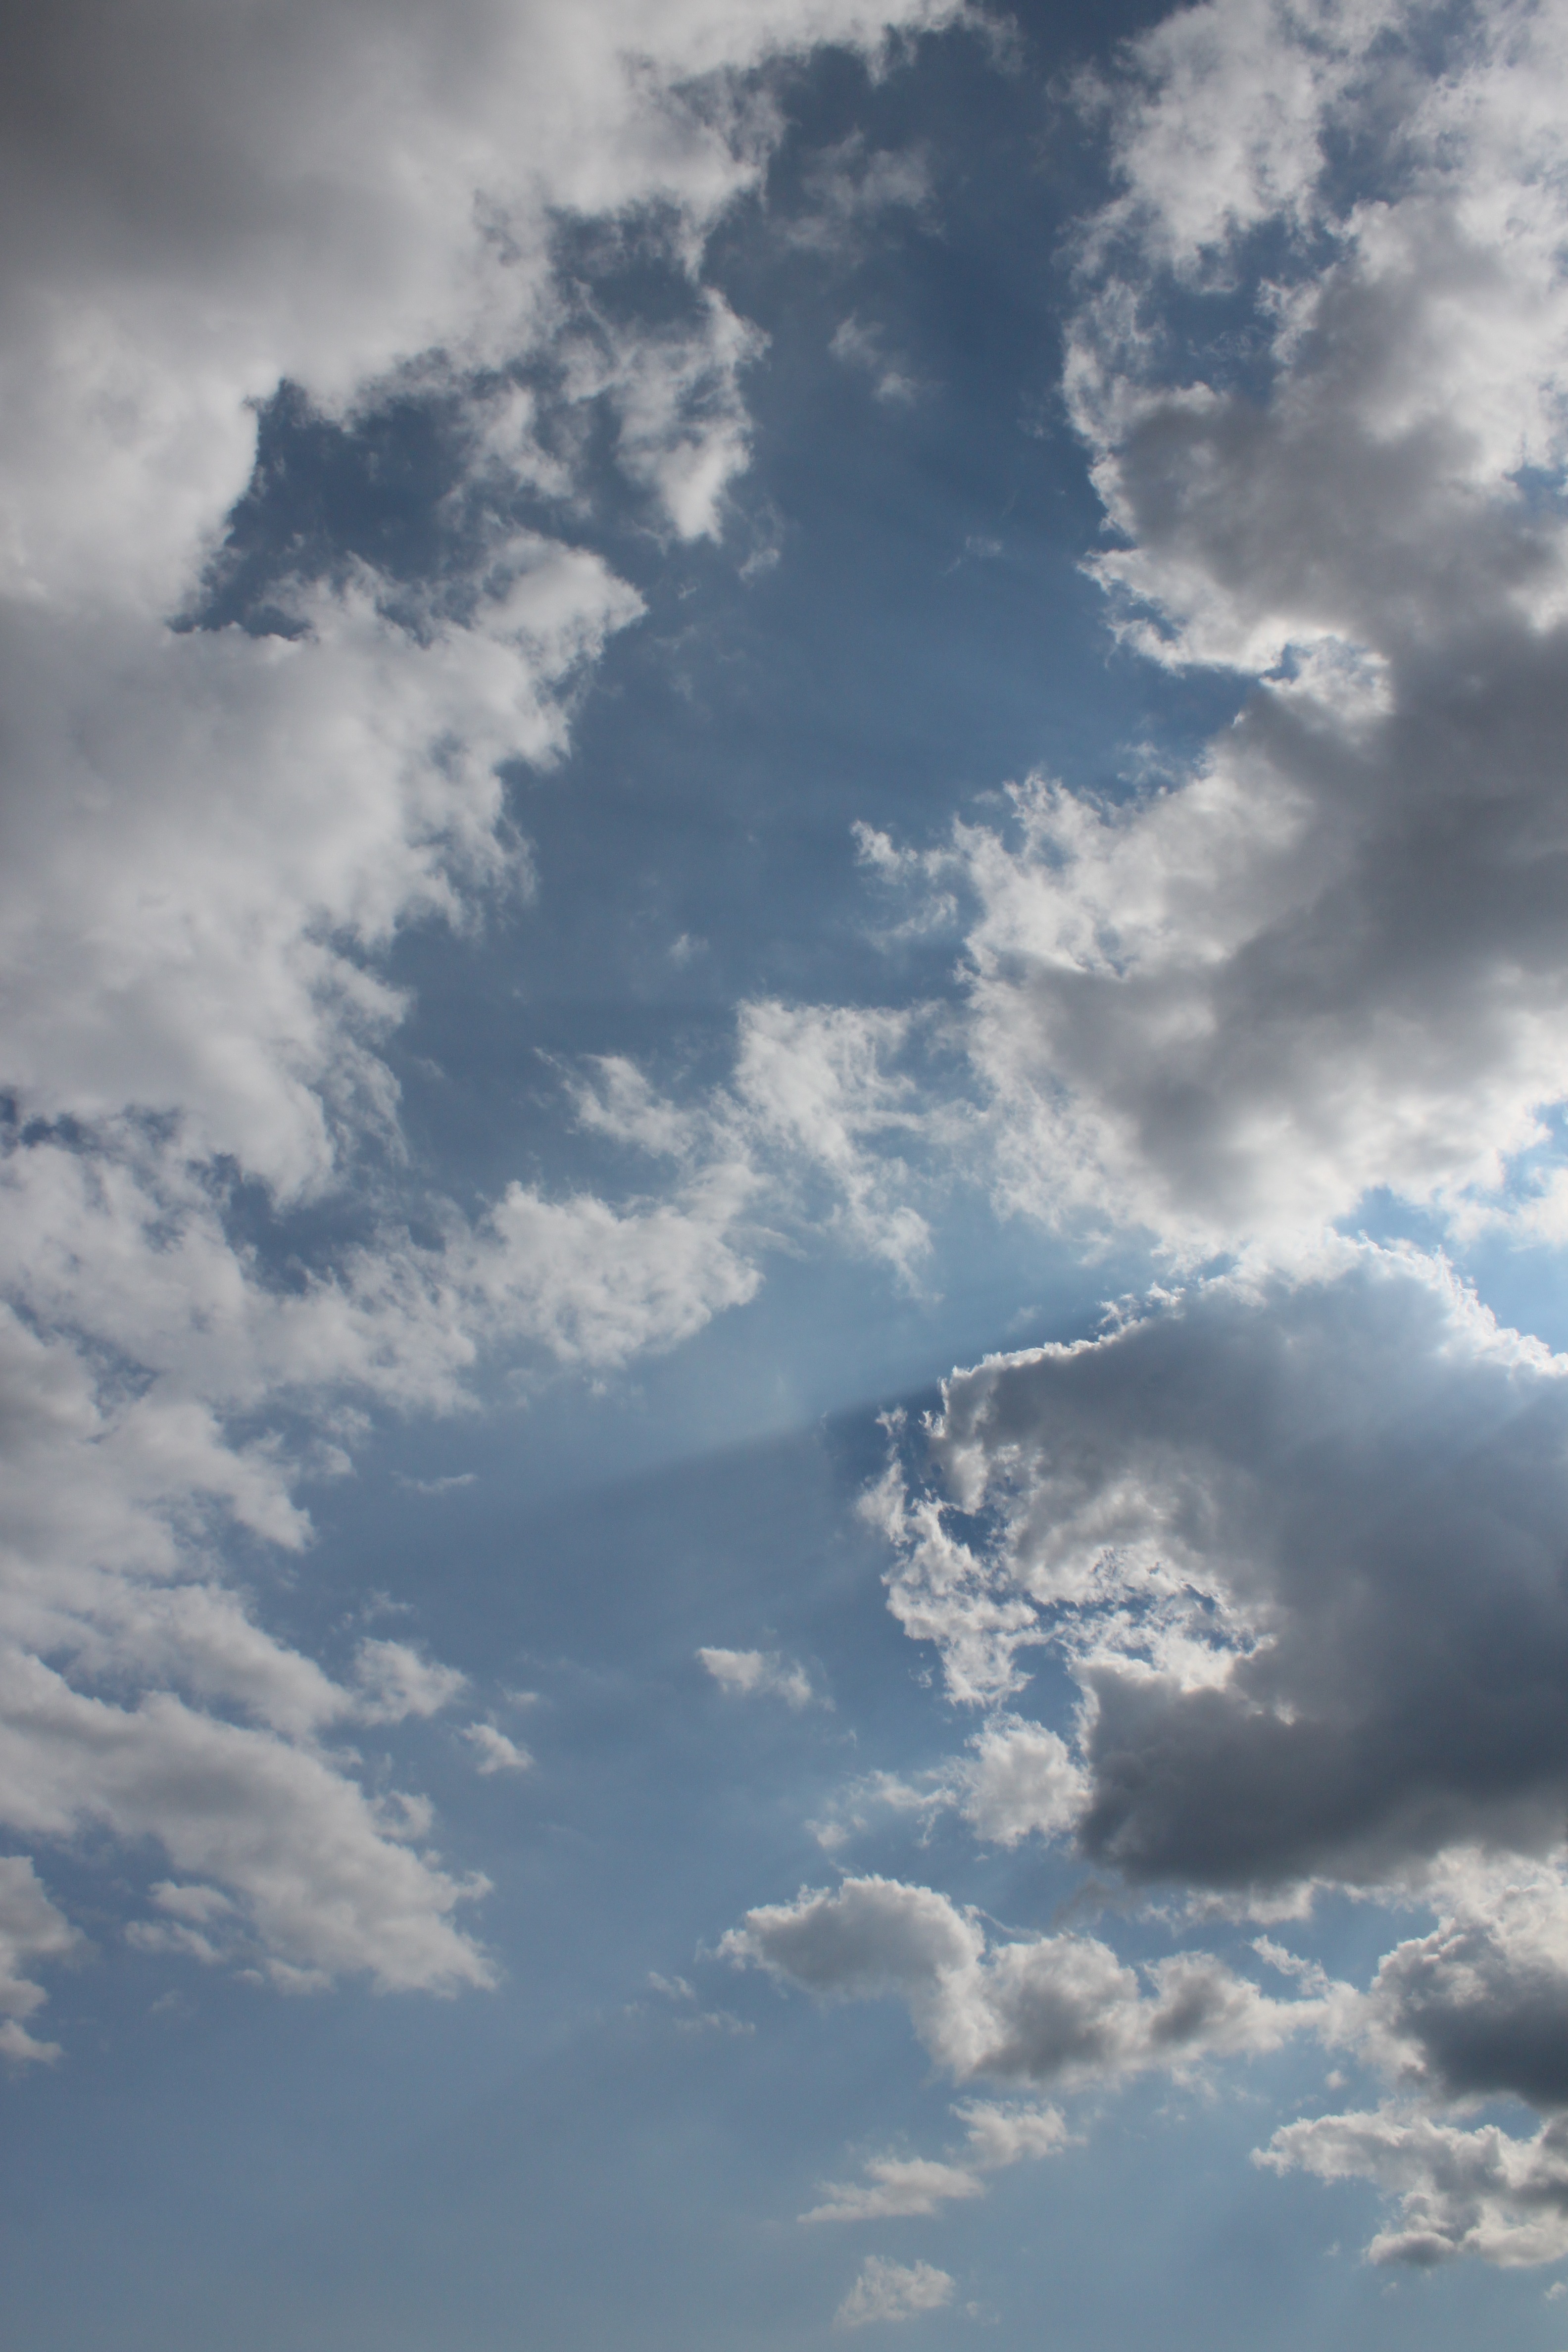
nature, light, cloud, sky, sun, sunlight, atmosphere, summer, dark, daytime, cumulus, blue, clouds, bright, rays, meteorological phenomenon, atmosphere of earth